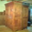
Label: wardrobe